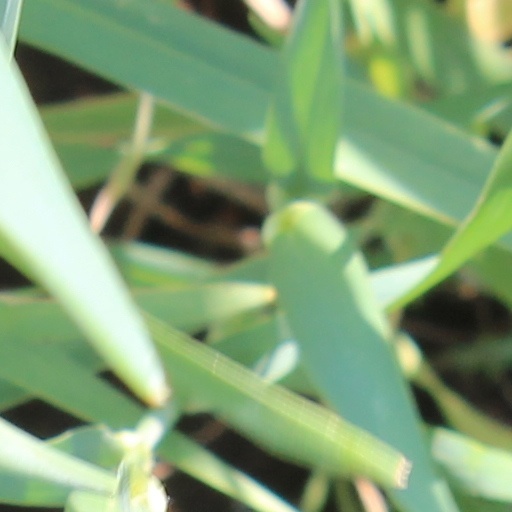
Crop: wheat